M4 Sherman

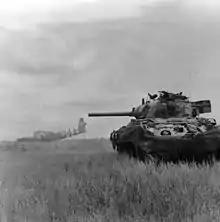
A Sherman DD amphibious tank of 13th/18th Royal Hussars in action against German troops using crashed Airspeed Horsa gliders as cover near Ranville, Operation Overlord, Normandy, 10 June 1944

As the United States approached entry into World War II, armor usage was governed by Field Manual 100–5, Operations (published May 1941, the month after the M4 final design). That manual stated: